Indonesia–Timor-Leste border

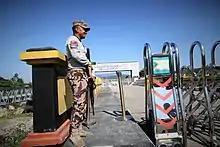
The border crossing in Motamasin

As late as 2001, members of the Indonesian military warned that East Timor's independence could cause secessionist movements in West Timor. East Timorese separatists and irredentists have received local support in West Timor, including from the local Catholic diocese of Atambua. The aim is to unite the two parts of the island into an independent "Greater Timor". In 2005, a local commission again warned against a "Great Timor grouping" in West Timor. However, such a grouping did not appear in the general public and neither the government nor the major parties in East and West Timor pursue such a policy. The current land border between Timor-Leste and Indonesia is 268.8 km long. 149.1 km of this is the border between the main territory of Timor-Leste and its western neighbour, the rest is the border around the East Timorese exclave of Oe-Cusse Ambeno. In order to agree on the course of the border, the Dutch-Portuguese border demarcation was used as a guideline, in accordance with the legal principle ""Uti possidetis"".